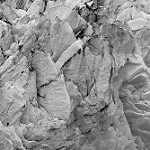
Label: B & W